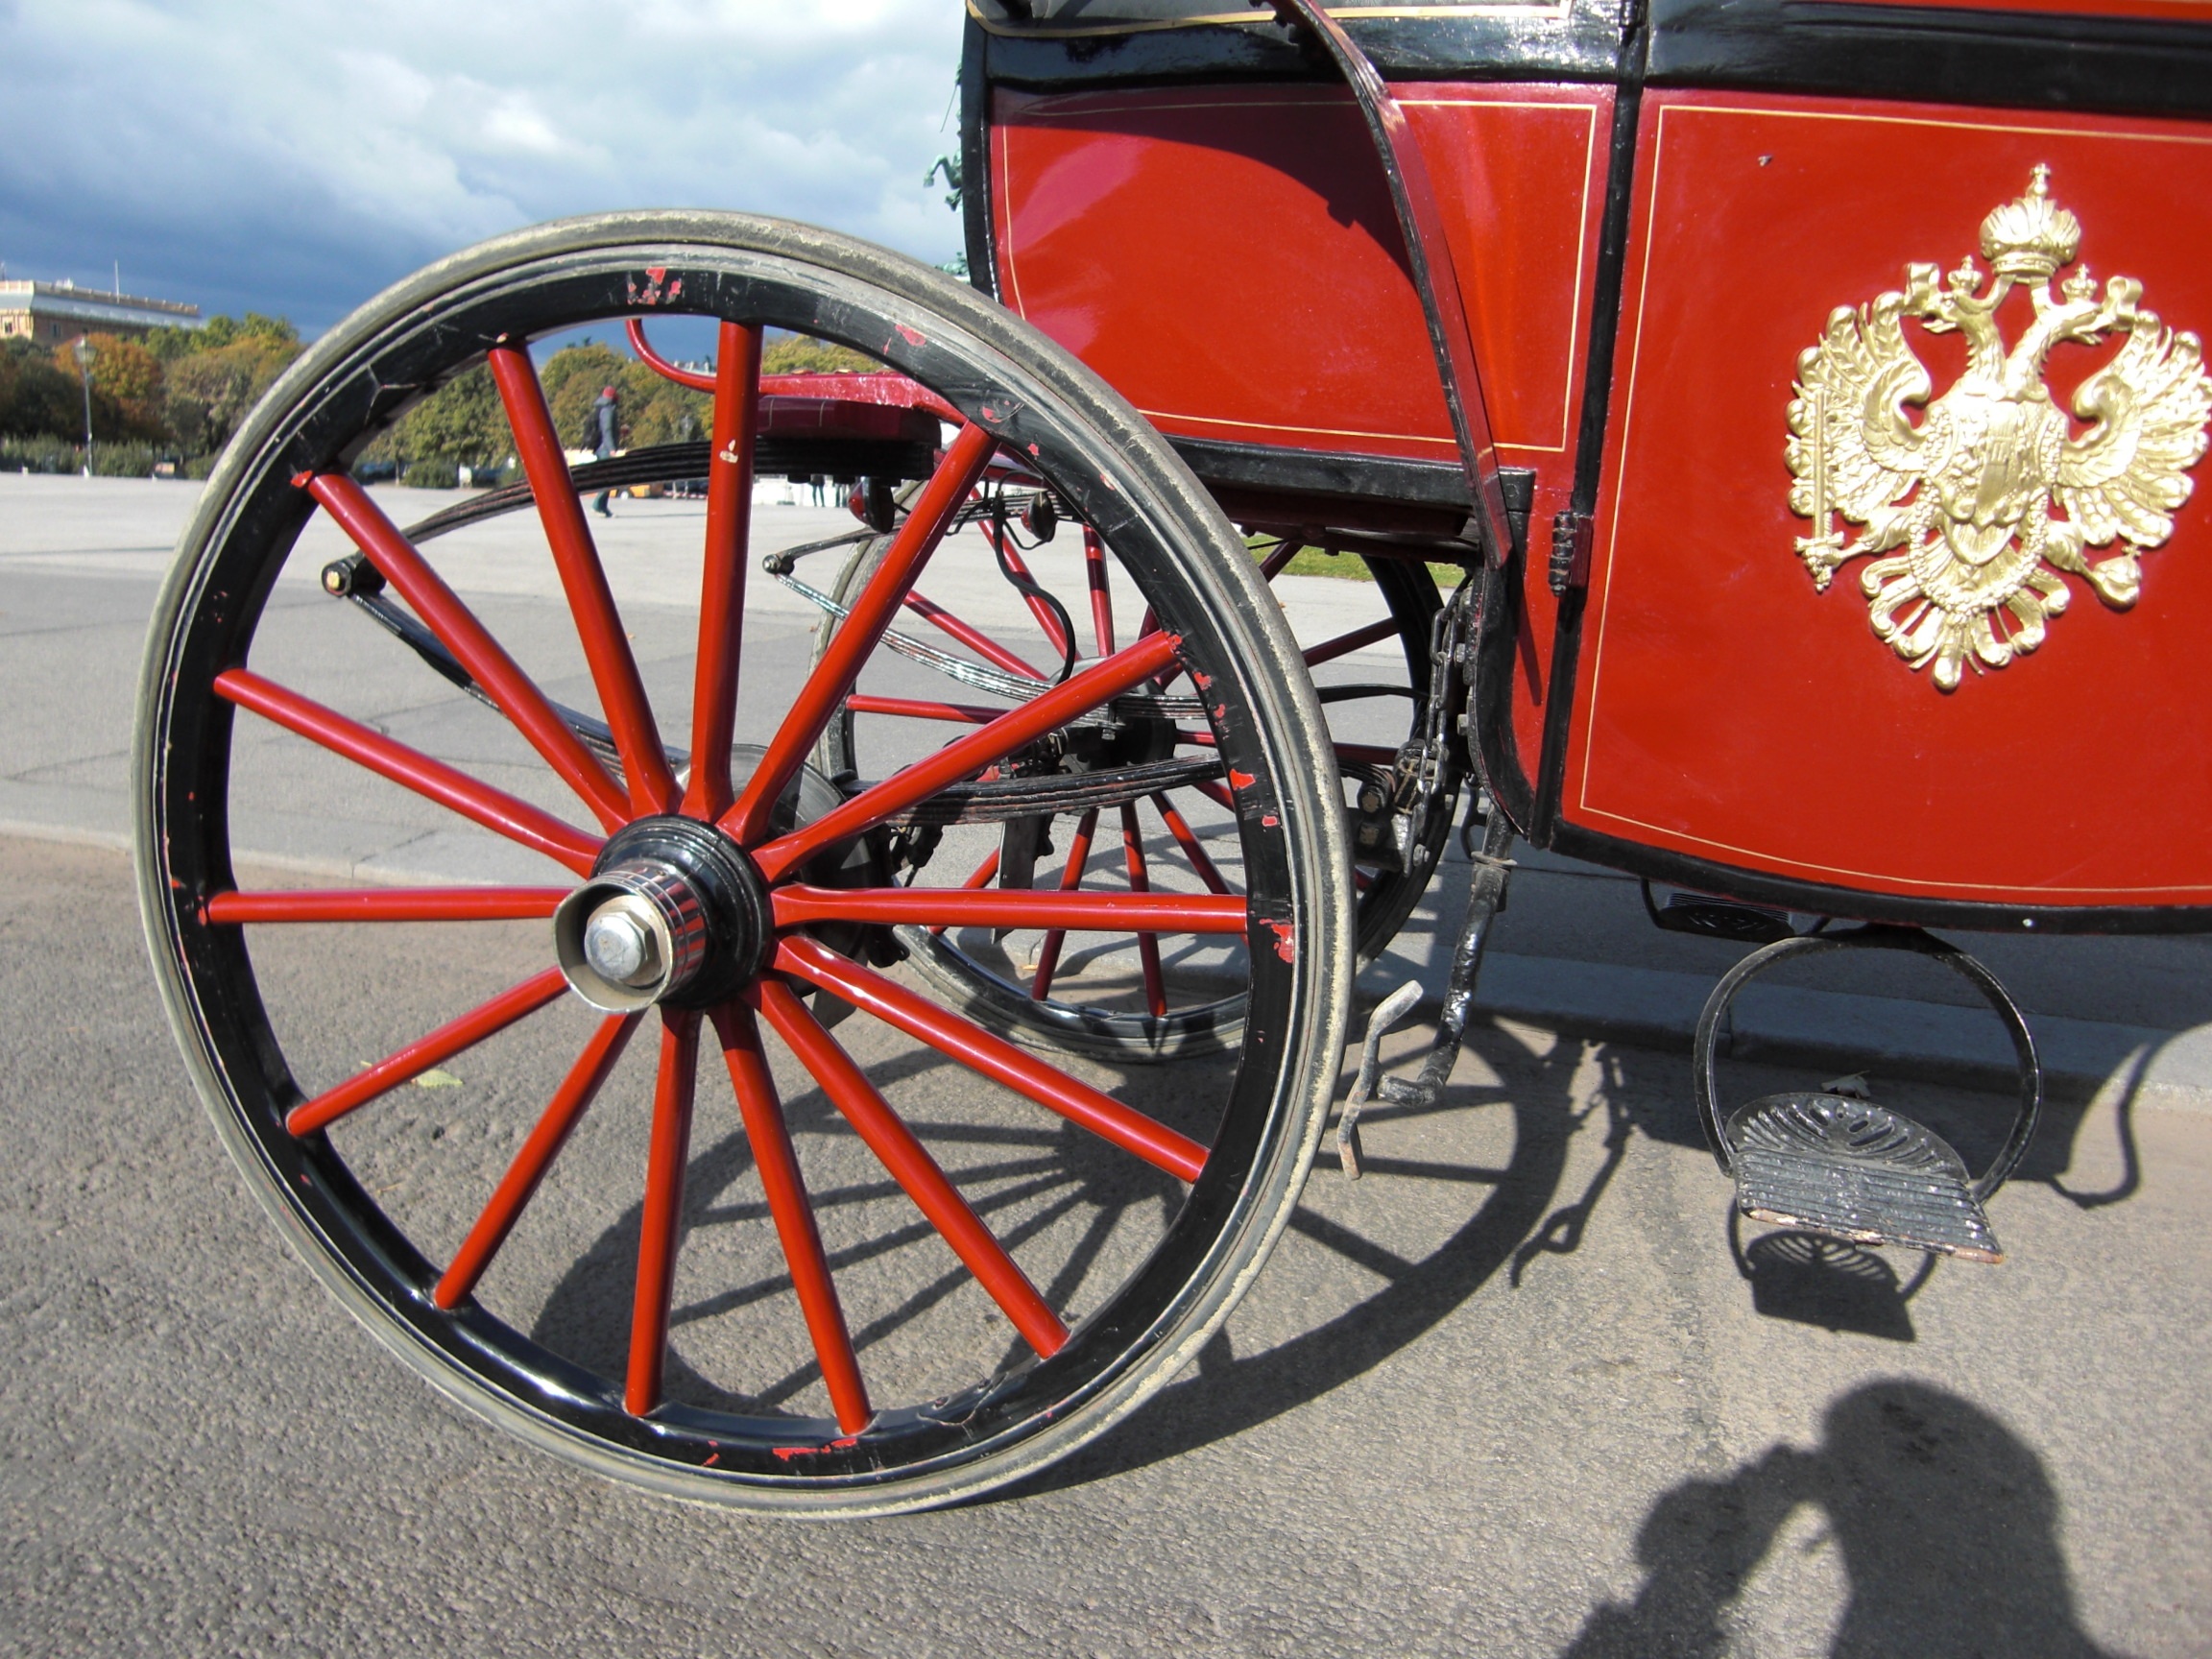
wheel, vehicle, austria, spokes, wheelchair, vienna, rim, carriage, coach, horse drawn carriage, wagon wheel, horse harness